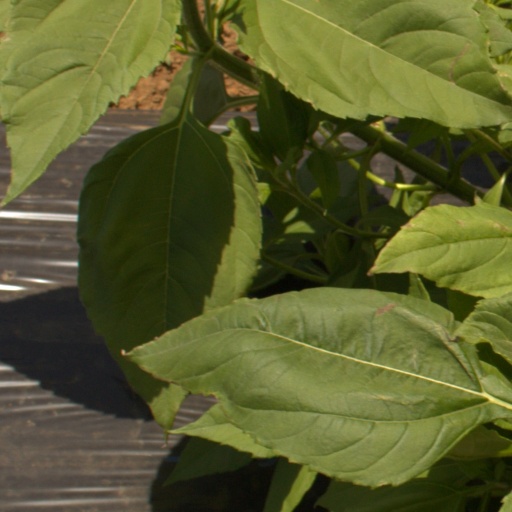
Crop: Jerusalem artichoke